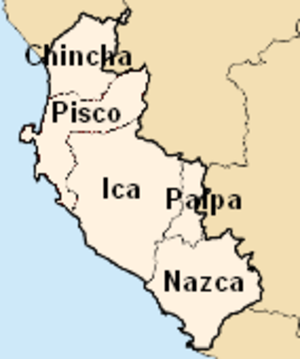
Le département d'Ica est une région du Pérou, au bord de l'océan Pacifique. Sa capitale est la ville d'Ica.